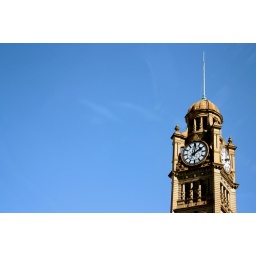
clock tower in sydney